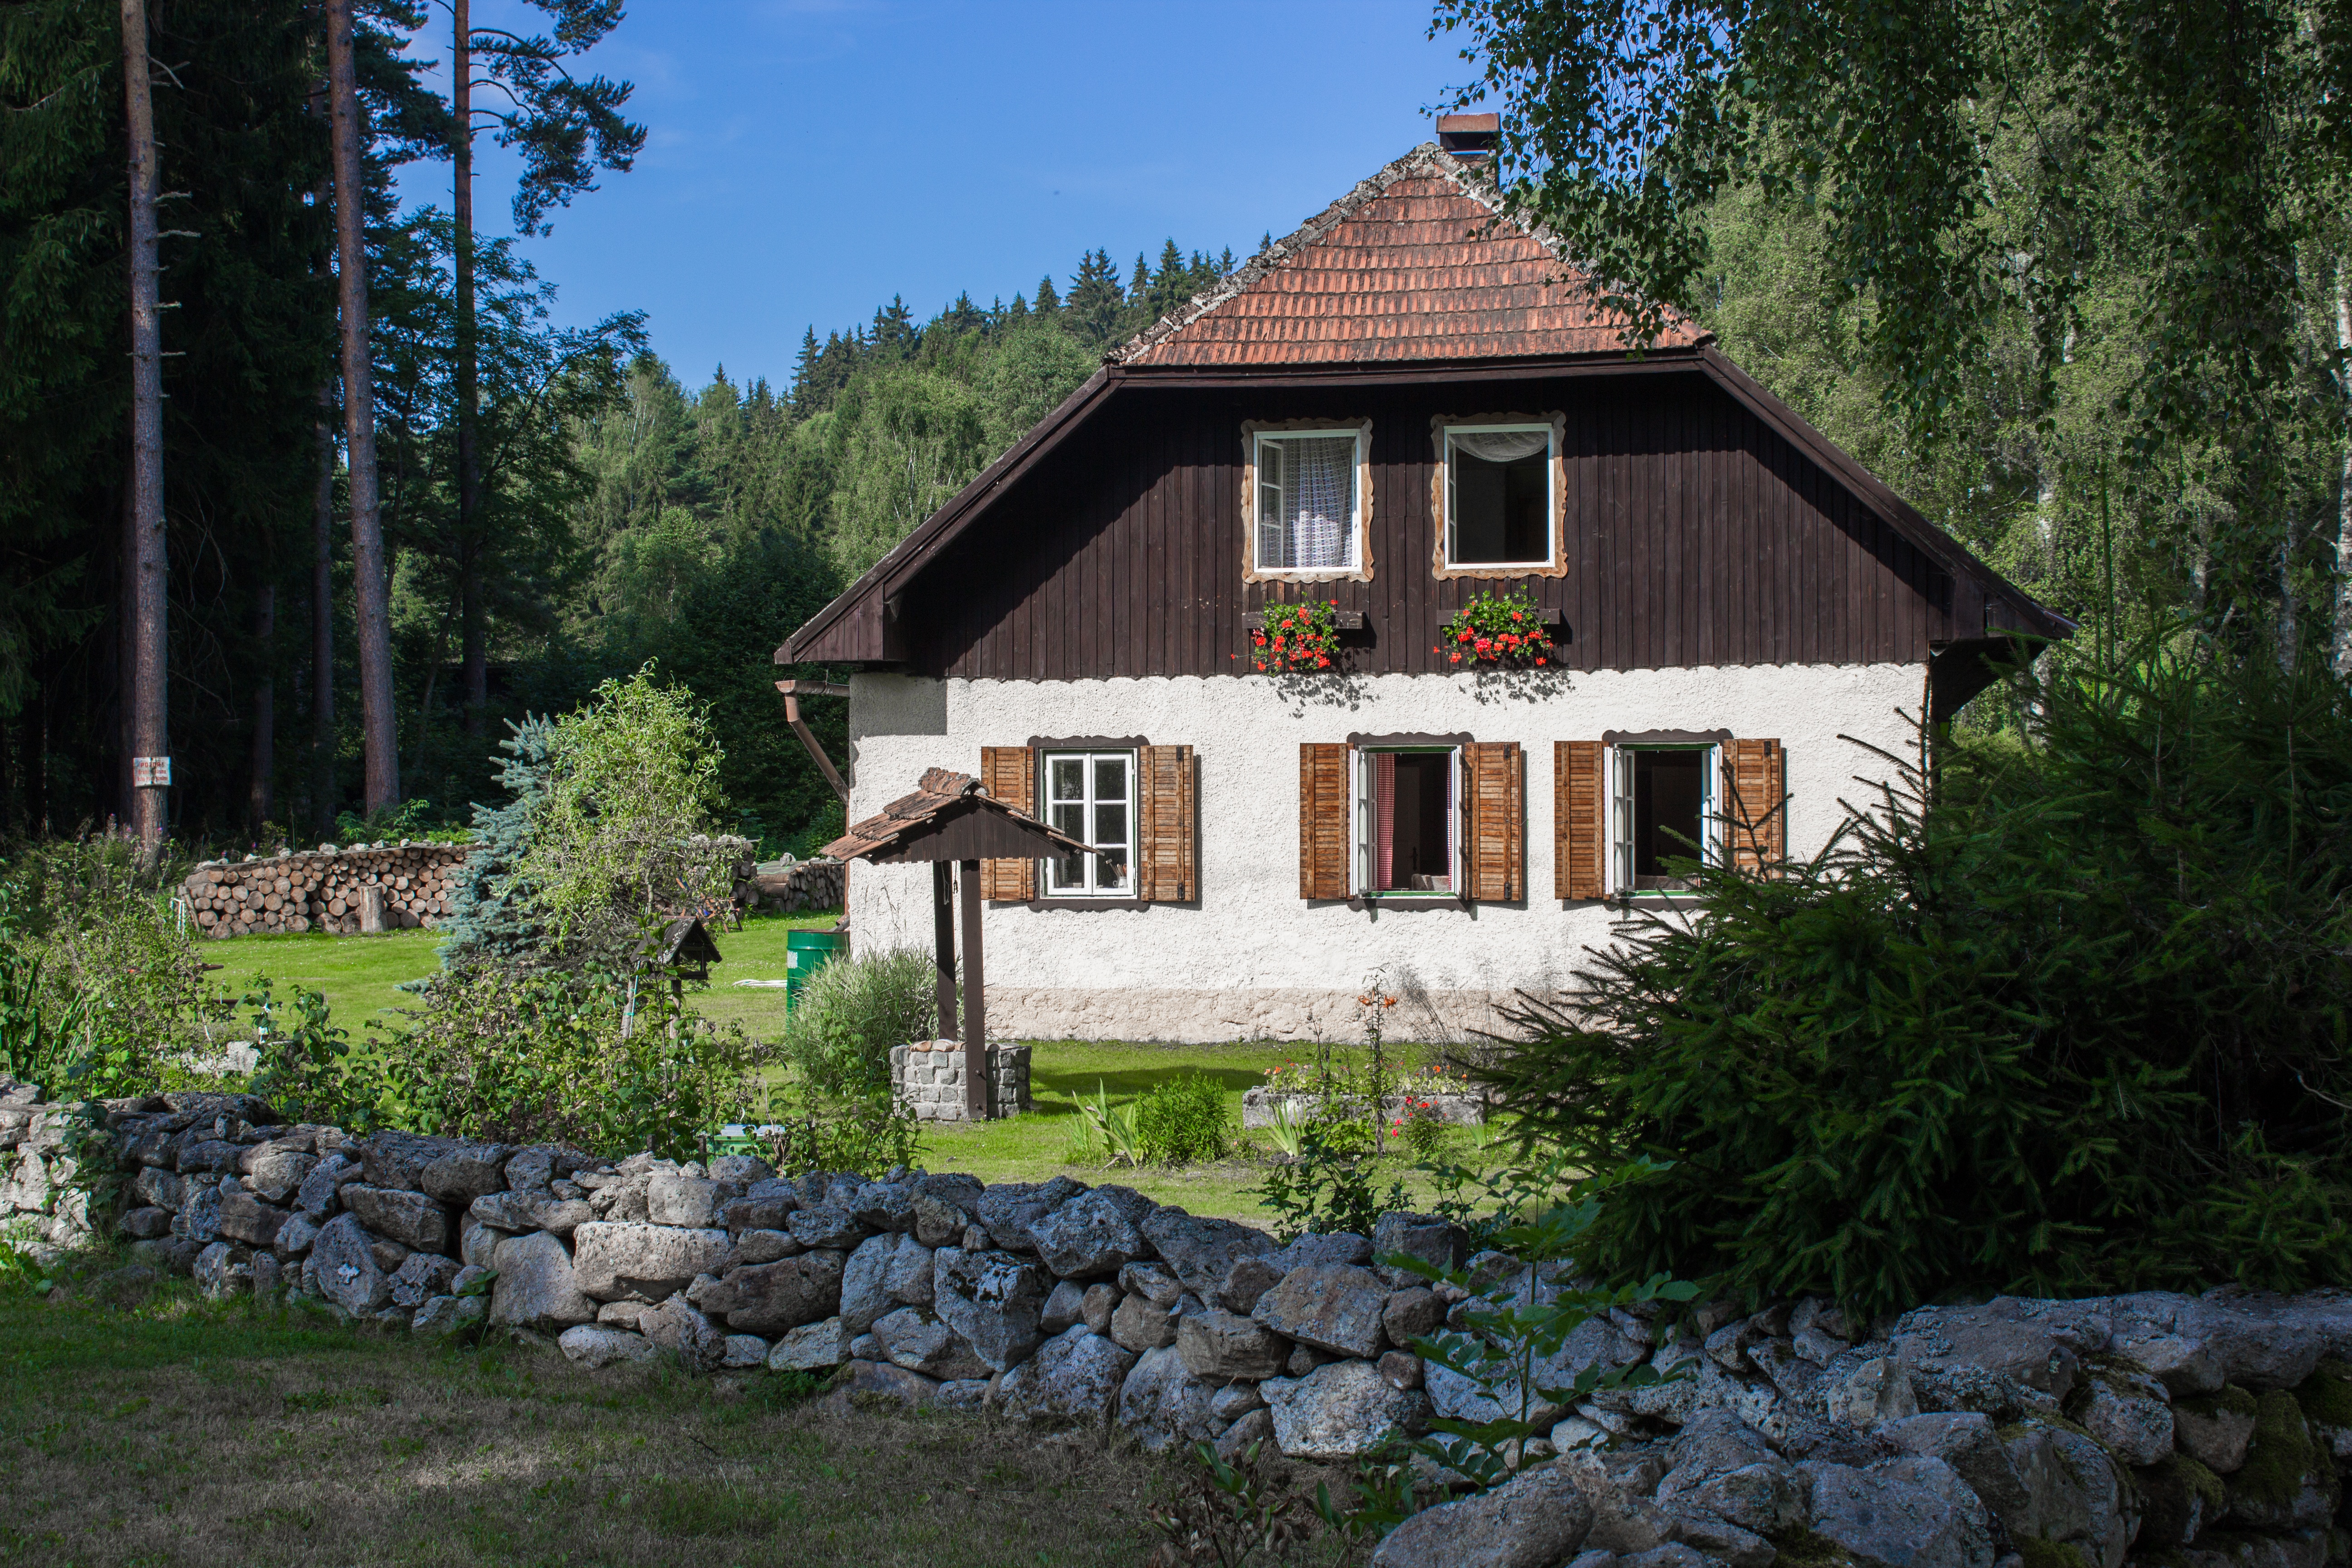
landscape, house, building, home, shed, hut, shack, cottage, backyard, garden, trees, stones, farmhouse, estate, log cabin, rural area, sumava